Fishing vessel

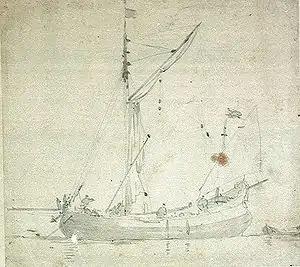
A dogger viewed from before the port beam. c. 1675 by Willem van de Velde the Younger.

During the 17th century, the British developed the dogger, an early type of sailing trawler or longliner, which commonly operated in the North Sea. Doggers were slow but sturdy, capable of fishing in the rough conditions of the North Sea. Like the herring buss, they were wide-beamed and bluff-bowed, but considerably smaller, about 15 metres long, a maximum beam of 4.5 metres, a draught of 1.5 metres, and displacing about 13 tonnes. They could carry a tonne of bait, three tonnes of salt, half a tonne each of food and firewood for the crew, and return with six tonnes of fish. Decked areas forward and aft probably provided accommodation, storage and a cooking area. An anchor would have allowed extended periods fishing in the same spot, in waters up to 18 metres deep. The dogger would also have carried a small open boat for maintaining lines and rowing ashore.